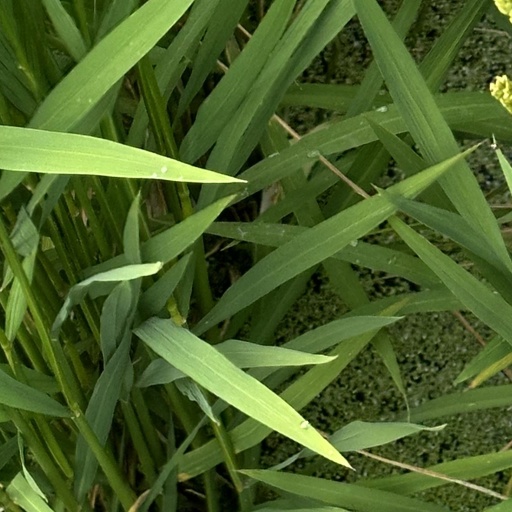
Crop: rice